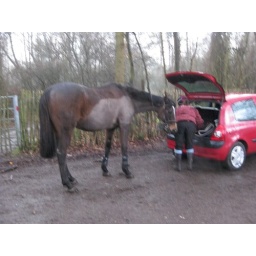
The dog went in the front, the saddle in the back and it looks like the horse is supposed to go in the boot.